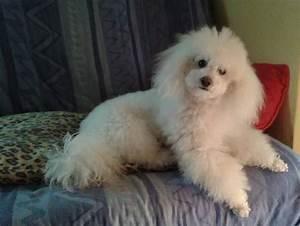
dog